Copeland Park

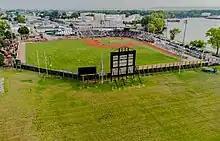
La Crosse Loggers Copeland Park

Copeland Park hosted the 2006 Northwoods League All-Star Game on July 12, 2006. The North Division defeated the South Division 3–2 in 11 innings in front of 3,413 fans, the second-largest crowd in the game's history.